Technocracy movement

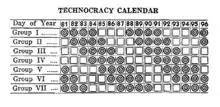
A technocratic work schedule

The technocratic movement planned to reform the work schedule, to achieve the goal of uninterrupted production, maximizing the efficiency and profitability of resources, transport and entertainment facilities, avoiding the "weekend effect".